Ninoy Aquino Stadium

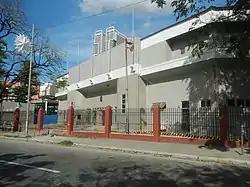
Ninoy Aquino Stadium in 2021

The Ninoy Aquino Stadium is an indoor sporting arena located in the Rizal Memorial Sports Complex in Manila, Philippines. Originally built in the 1950s, it was renovated and renamed for Philippine senator Ninoy Aquino in 1989.